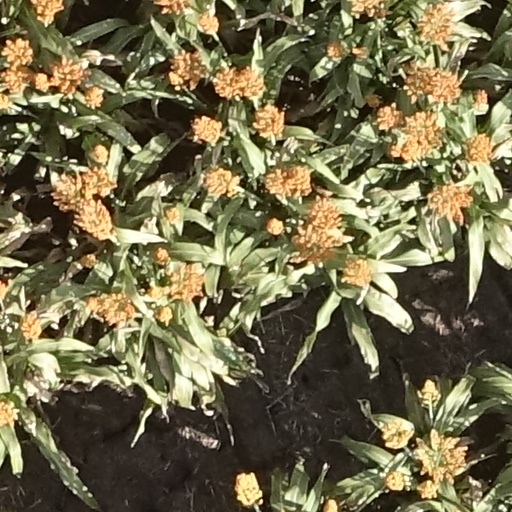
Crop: sorghum